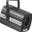
Label: lamp